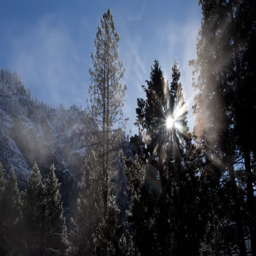
4k time lapse low angle shot of sun rays shining through misty , foggy and snowy pine trees on a clear calm sunny winter day